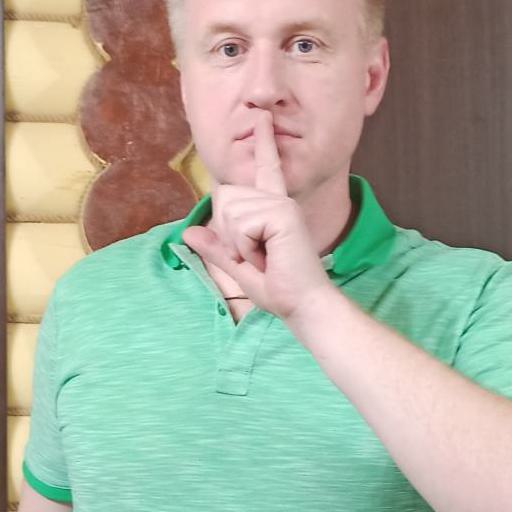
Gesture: mute